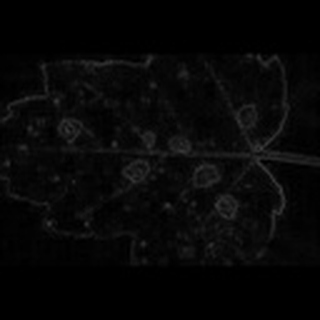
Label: cotton_target_spot